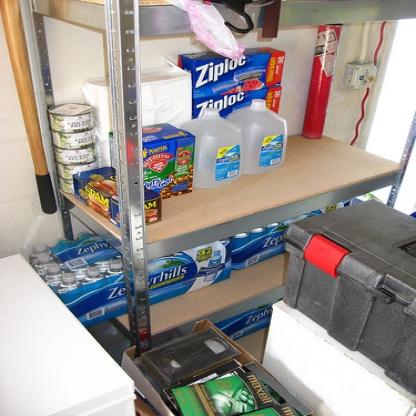
Scene: Indoor